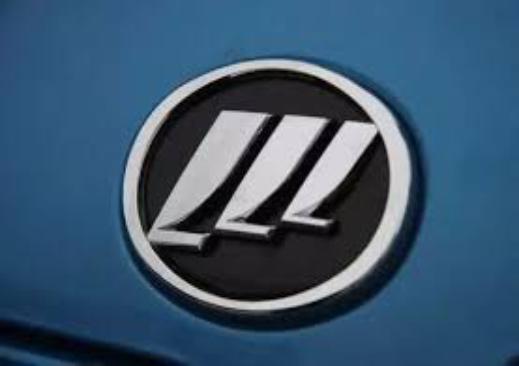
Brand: lifan-2
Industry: Transportation